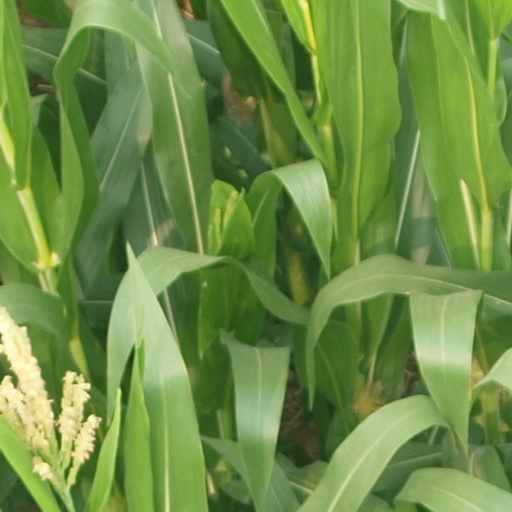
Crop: maize; corn